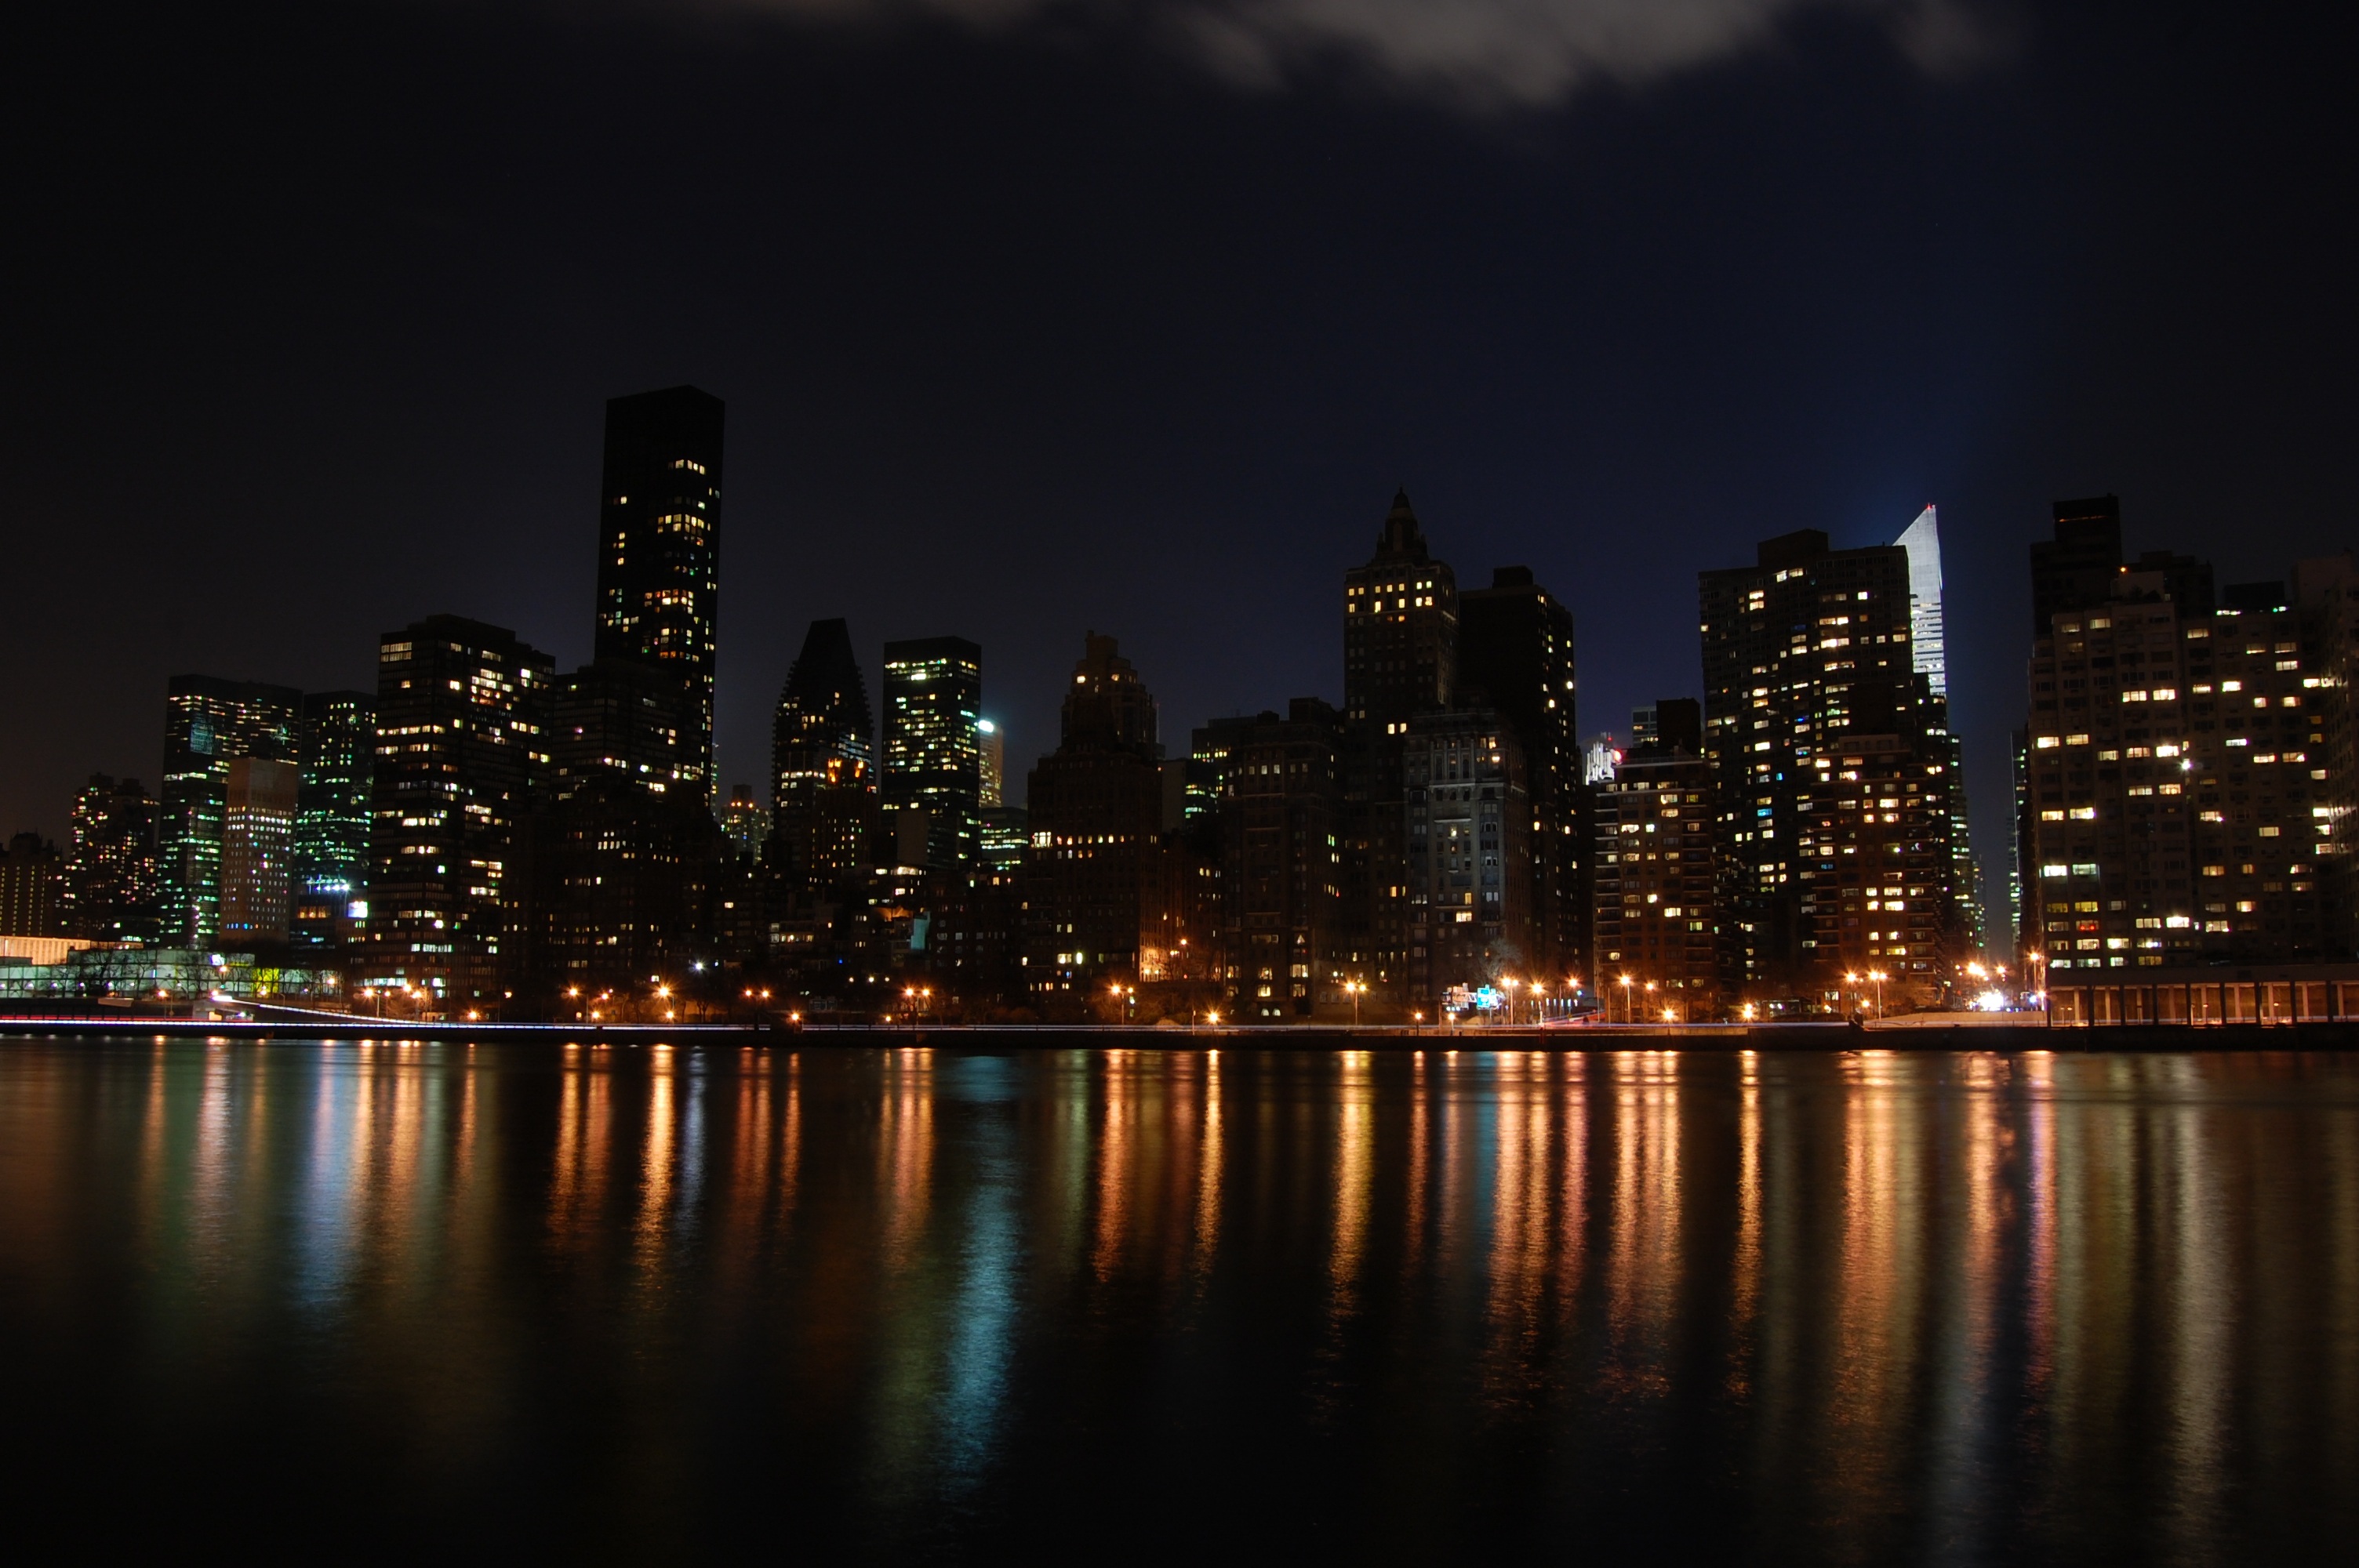
horizon, skyline, night, city, skyscraper, new york, manhattan, cityscape, downtown, dusk, evening, reflection, usa, darkness, ny, metropolis, geographical feature, human settlement, metropolitan area